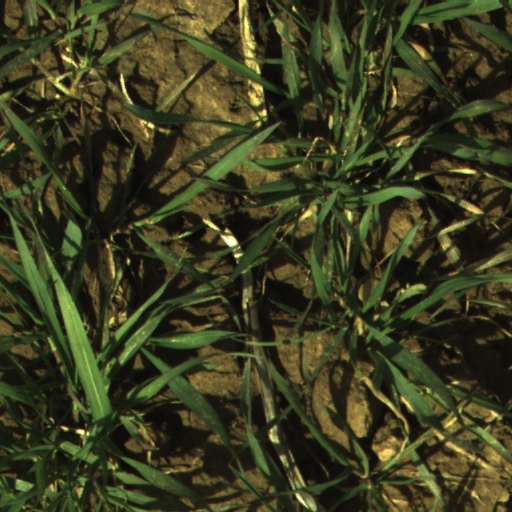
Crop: wheat